Yarımca, Baykan

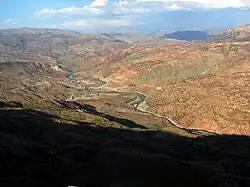
Valley of the Botan, near Aydınlar (Tillo) district of Siirt Province, Turkey

Yarımca is a village in the Baykan District of Siirt Province in Turkey. The village had a population of 498 in 2021.